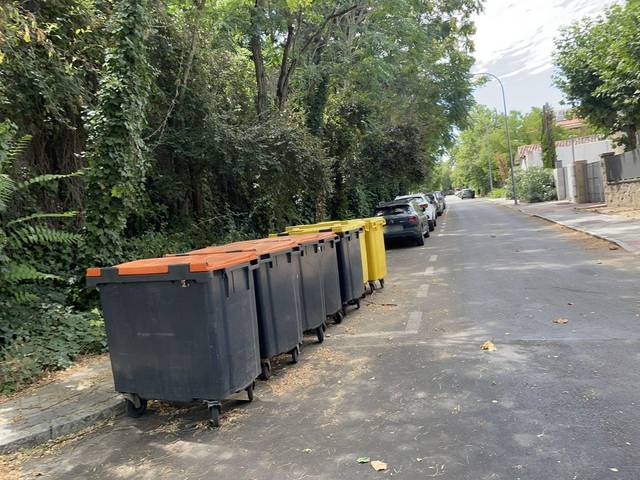
Region: Spain
Coordinates: 40.473, -3.833